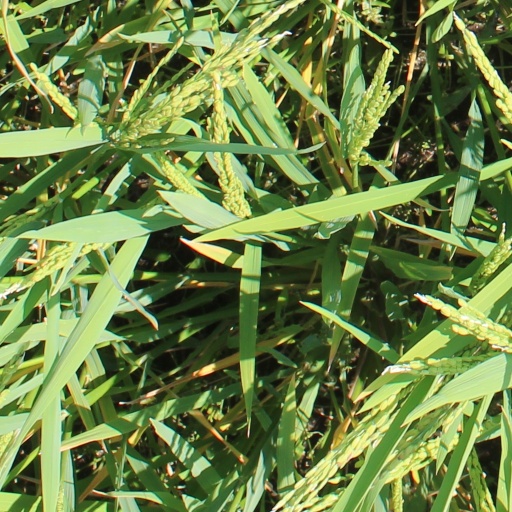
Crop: rice